Valentinian dynasty

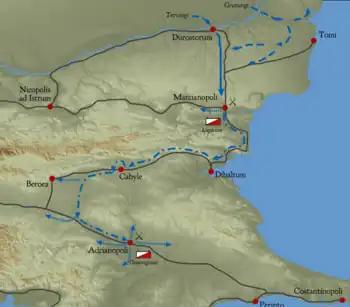
Map showing movements of Goths

In 366, Valens accused the Goths of breaching their 332 treaty with Constantine by aiding the usurper Procopius in 365. However, relations with the Goths had been deteriorating since Julian's contemptuous dismissal of them in 362. In any case, Valens had already attempted to secure the Danubian frontier, but a series of campaigns during 367 to 369 failed to subdue the Goths. Valens then had to deal with Goths to the northwest and Sasanians to the east simultaneously, and decided to make peace with the former, by a treaty with king Athanaric in 369, according to Themistius and Zosimus. Under this treaty, the Goths undertook not to cross the Danube. But any respite was short lived due to the continuing westward expansion of the Huns, who were progressively pushing refugees to the banks of the Dniester. They soon encountered the Tervingi Goths under Athanaric, forcing them to consider crossing the Danube into safer Thrace. In early 376 they petitioned Valens to that end, seeking Roman protection, and in the autumn he agreed to this. Estimates of the numbers who crossed vary between 90,000 and 200,000, but they outnumbered the Roman troops stationed there. There they were harassed by a corrupt official, Lupicinus, the Thracian "comes rei militaris". Hostilities rapidly escalated, with Lupicinus seizing two of their chieftains, Fritigern and Alavivus. Lupicinus, then realising his management of the Danube crossing had been disastrously mismanaged decided on a full-scale attack on the Goths near Marcianopolis in Moesia Inferior (Bulgaria), and was promptly routed, leaving Thrace undefended from the north. This was the beginning of the Gothic war of 376–382, one of many Gothic wars fought between the Romans and Goths.